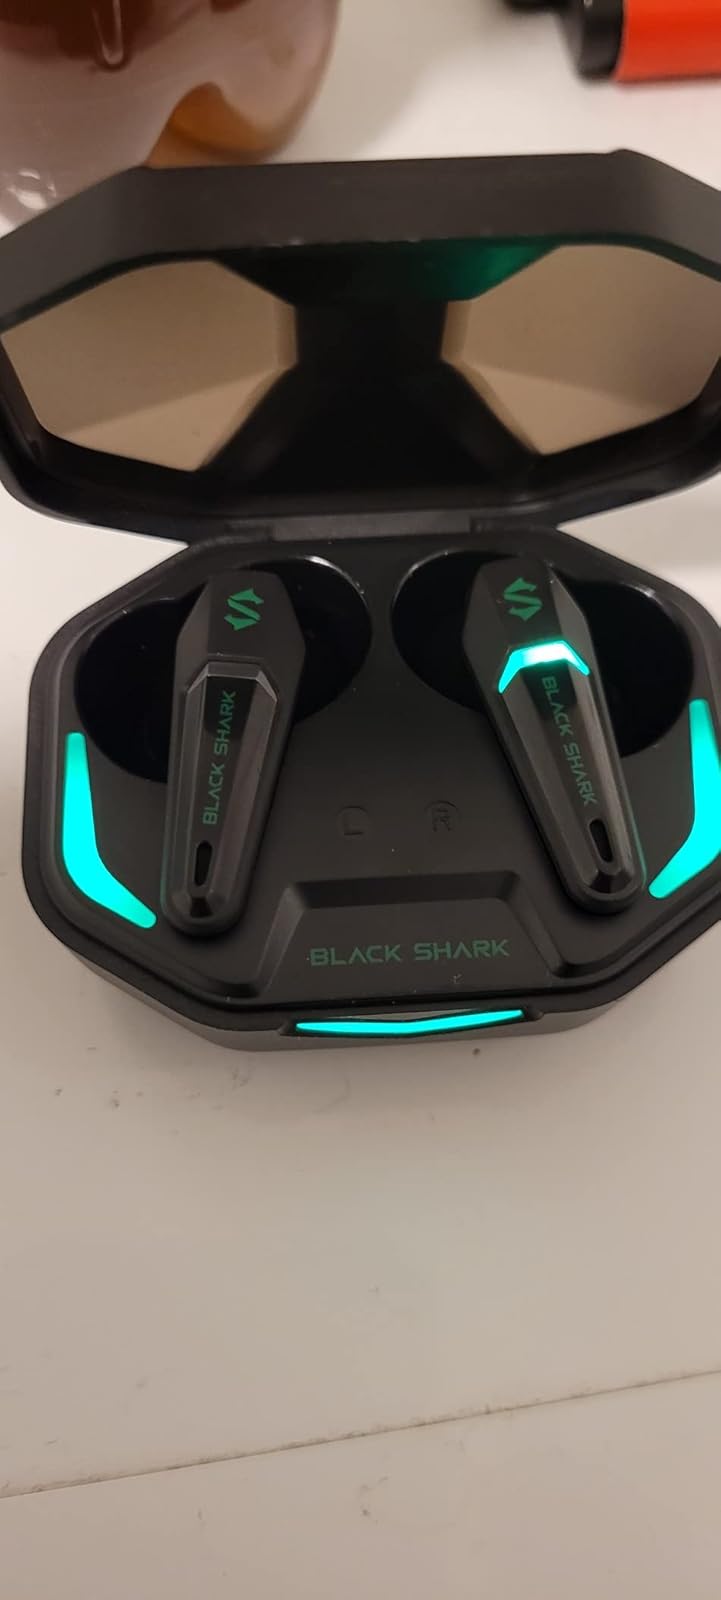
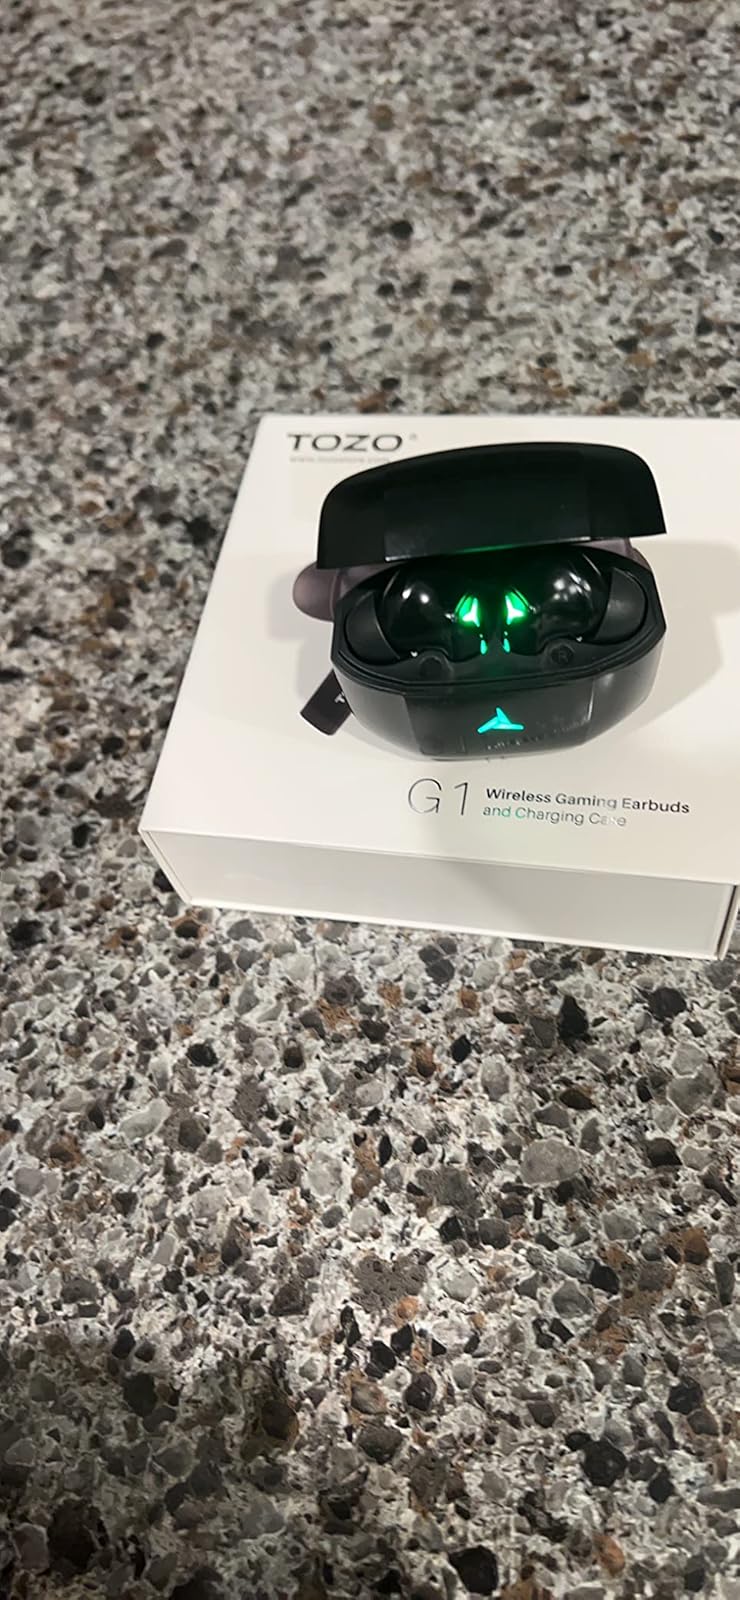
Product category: earbuds
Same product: no